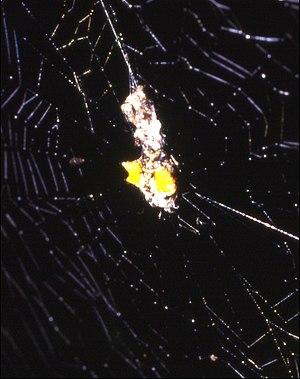
Détails de Thelacantha brevispina sur sa toile avec des débris de proies
Thelacantha brevispina, unique représentant du genre Thelacantha, est une espèce d'araignées aranéomorphes de la famille des Araneidae.